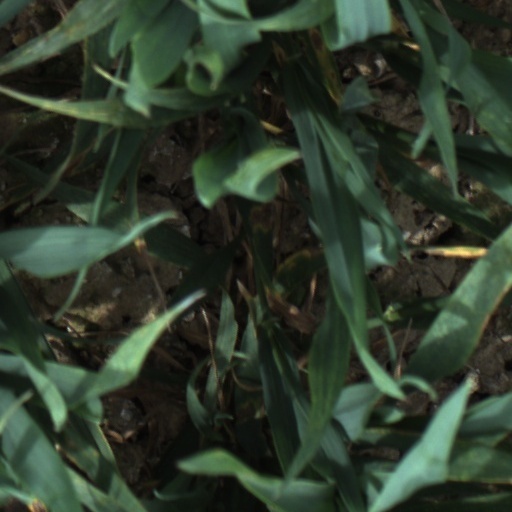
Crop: wheat